Dung midden

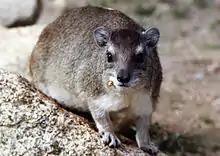
Bush Hyrax from Serengeti National Park, Tanzania. Fossilized dung middens from Hyrax species have contributed significant climate information for paleobiologists.

Pollen that becomes fossilized in dung midden can provide information about the climate and environment during the time period when it was fossilized. This provides researchers with a better understanding of what historical environmental changes may have occurred leading up to the biodiversity and present day environment of various places.